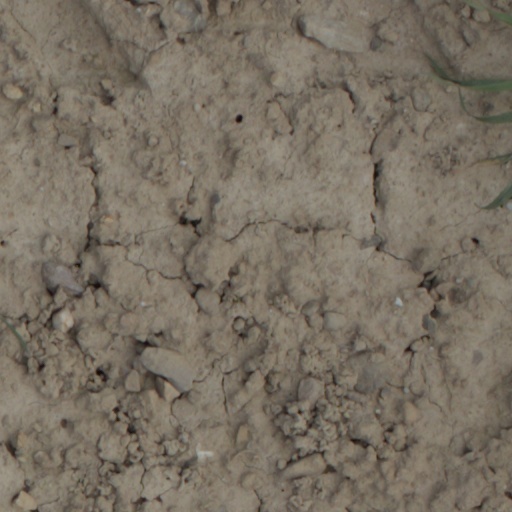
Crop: wheat